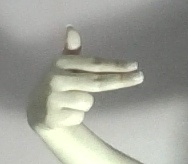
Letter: ghain